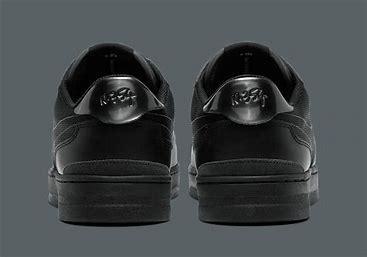
Brand: Nike
Model: Squash Type